Laura Pulteney, 1st Countess of Bath

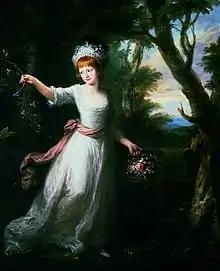
Portrait of Henrietta Laura Pulteney by Angelica Kauffmann, ca. 1777. Bath, The Holburne Museum.

(Henrietta) Laura Pulteney, 1st Countess of Bath (26 December 1766 – 14 July 1808) was a British peeress and heiress.